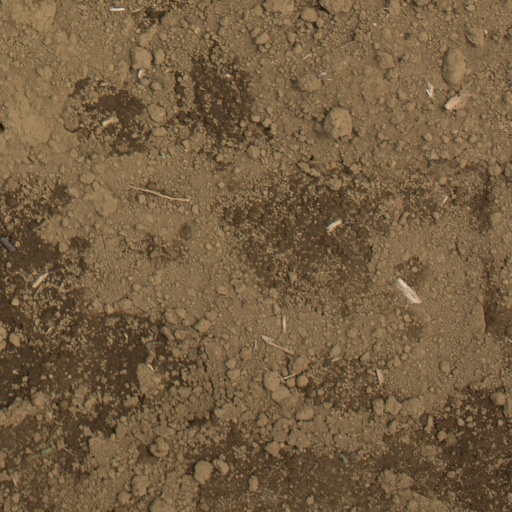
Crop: Jerusalem artichoke